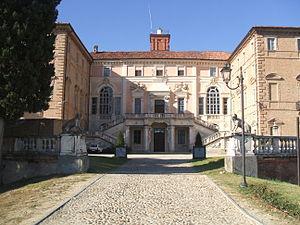
Les résidences de la famille royale de Savoie, ou résidences savoyardes, sont un ensemble de sites et de monuments situés à Turin et dans sa province en Piémont.
Govone est une commune italienne de la province de Coni dans la région Piémont en Italie.